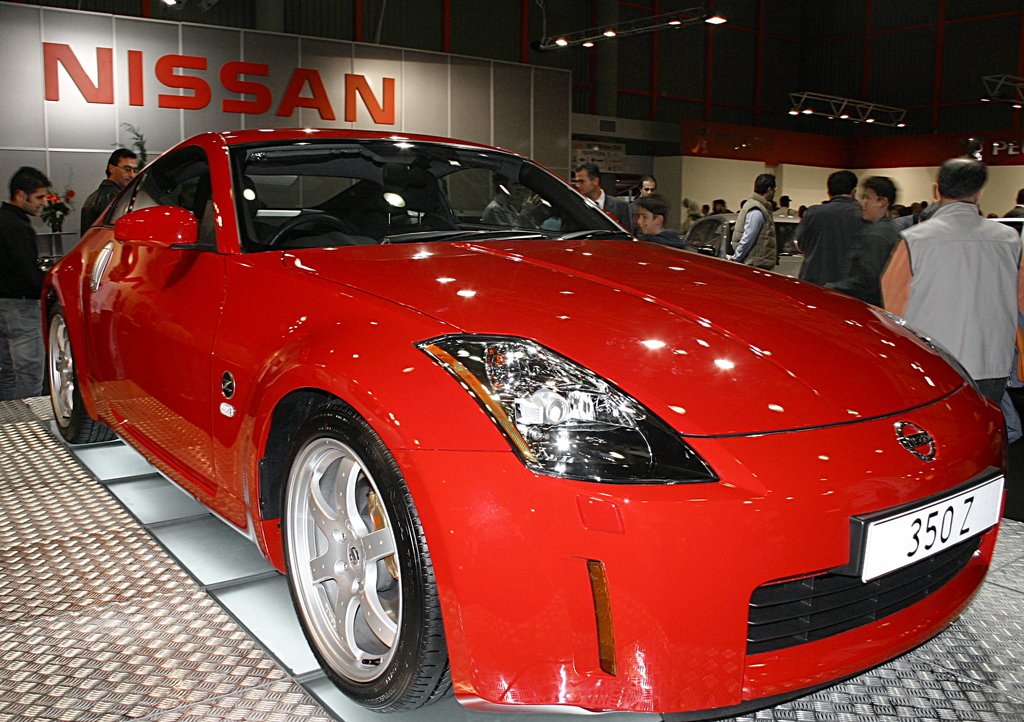
Label: others